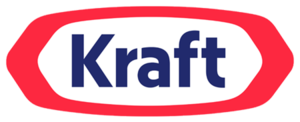
Kraft Foods Group est une société américaine du secteur de l’agroalimentaire principalement implanté en Amérique du Nord. Le siège social de Kraft Foods Group est situé à Northfield.